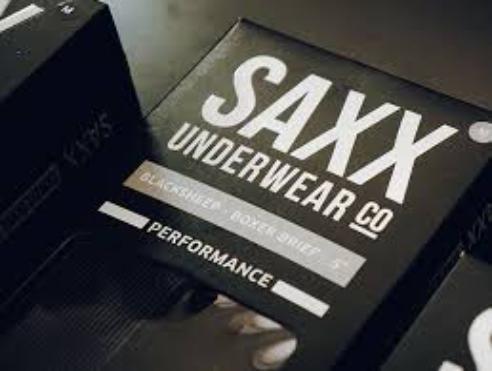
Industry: Clothes